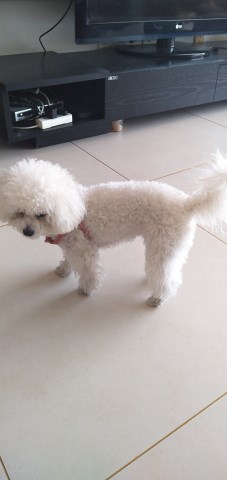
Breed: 3083-n000117-Bichon_Frise